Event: Nepal Earthquake
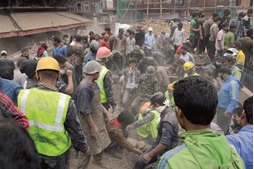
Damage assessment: damage